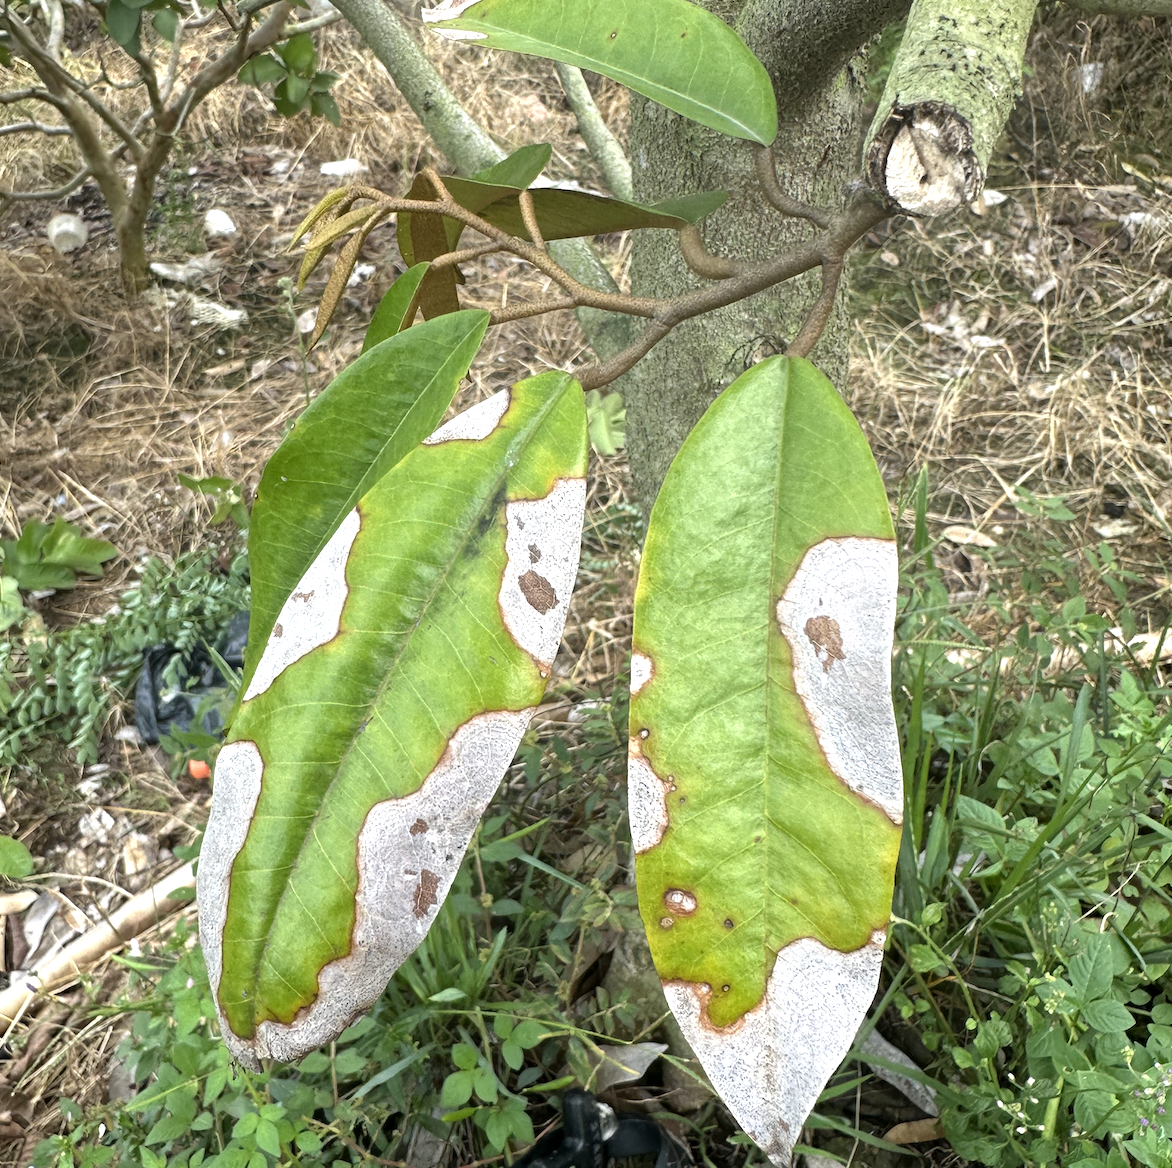
Label: anthracnose_disease